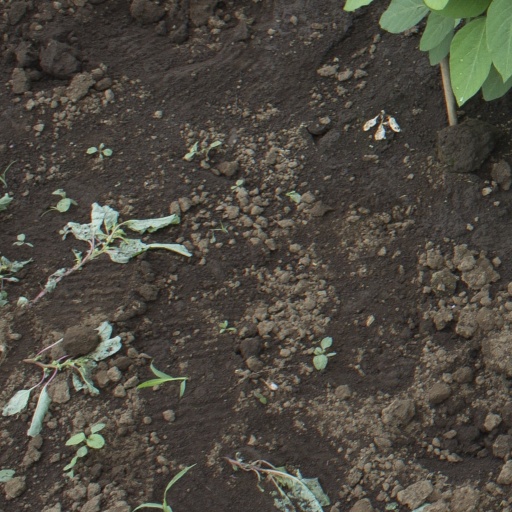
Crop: soybean